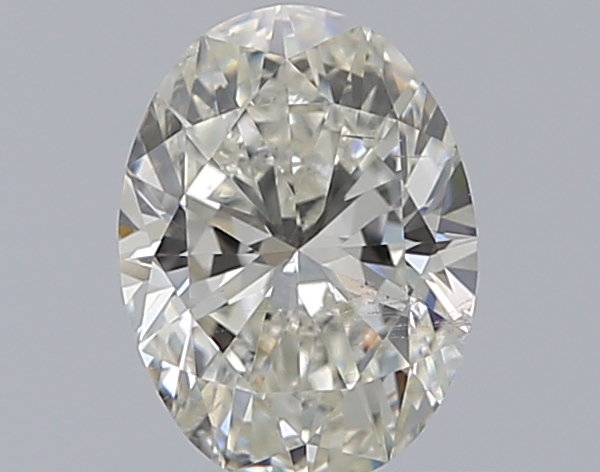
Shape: oval
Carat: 0.7
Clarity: SI2
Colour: J
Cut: EX
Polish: EX
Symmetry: VG
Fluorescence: F
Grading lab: GIA
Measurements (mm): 6.86 x 5.05 x 3.13